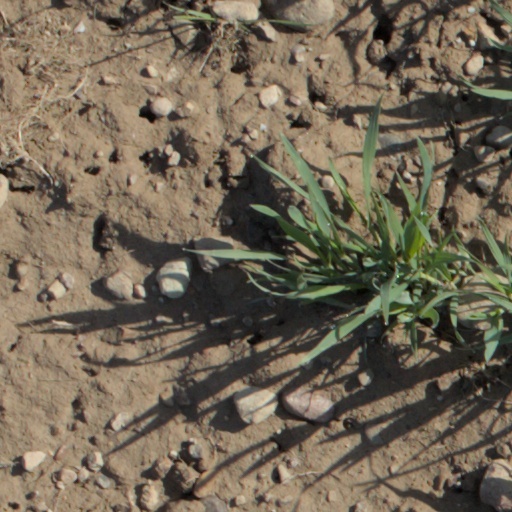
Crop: wheat